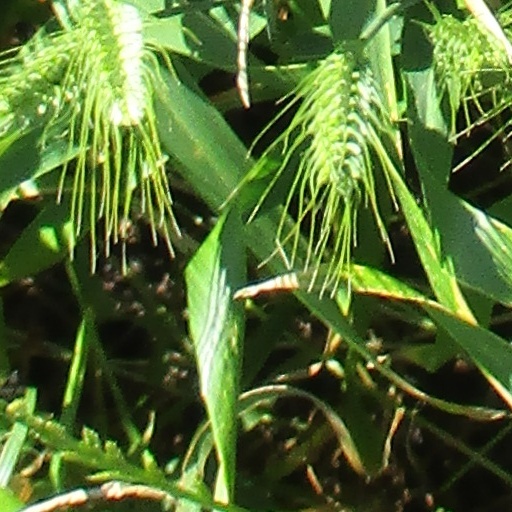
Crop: wheat